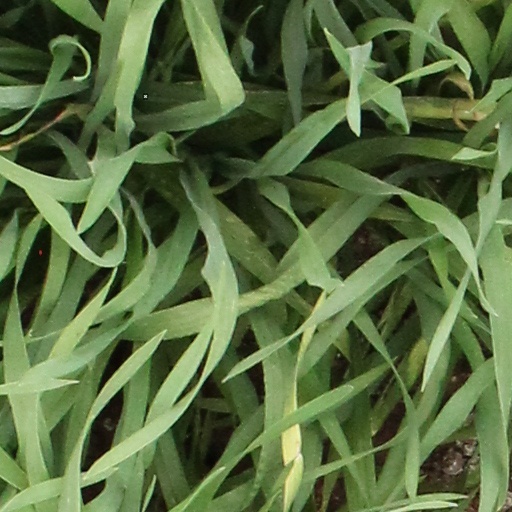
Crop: wheat